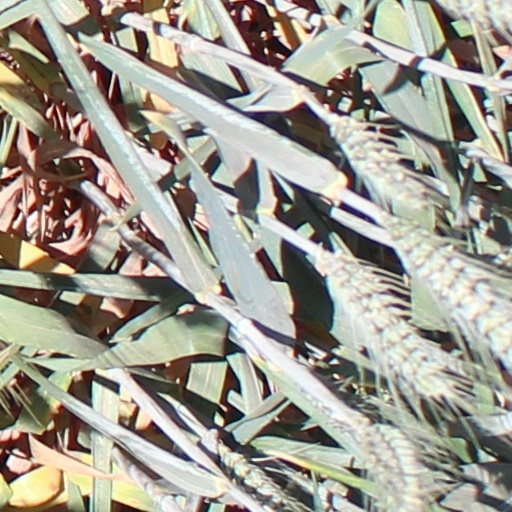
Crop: wheat